History of silk production in Lyon

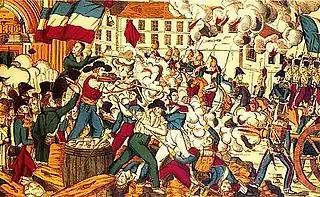
Battle in the streets of Lyon in front of the Saint-Nizier church - Canuts revolt, October 1831.

During the Regency of Philippe d'Orléans, the Grand Fabrique experienced some instability as many orders came from individuals enriched by the Law system, whose ruin prevented the final payment. Additionally, the rise of the East India Company, which introduced new textiles to the French market, severely competed with Lyon silk.